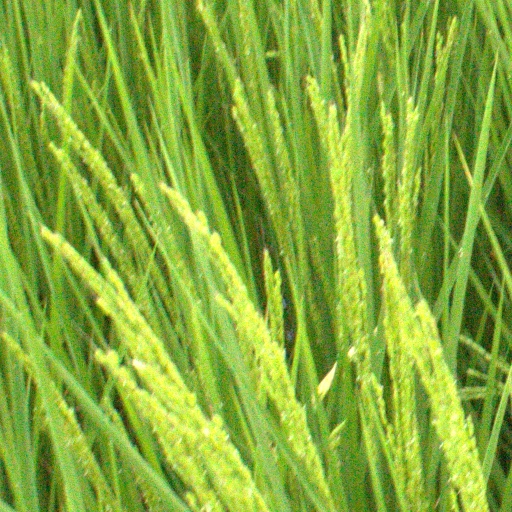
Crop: rice